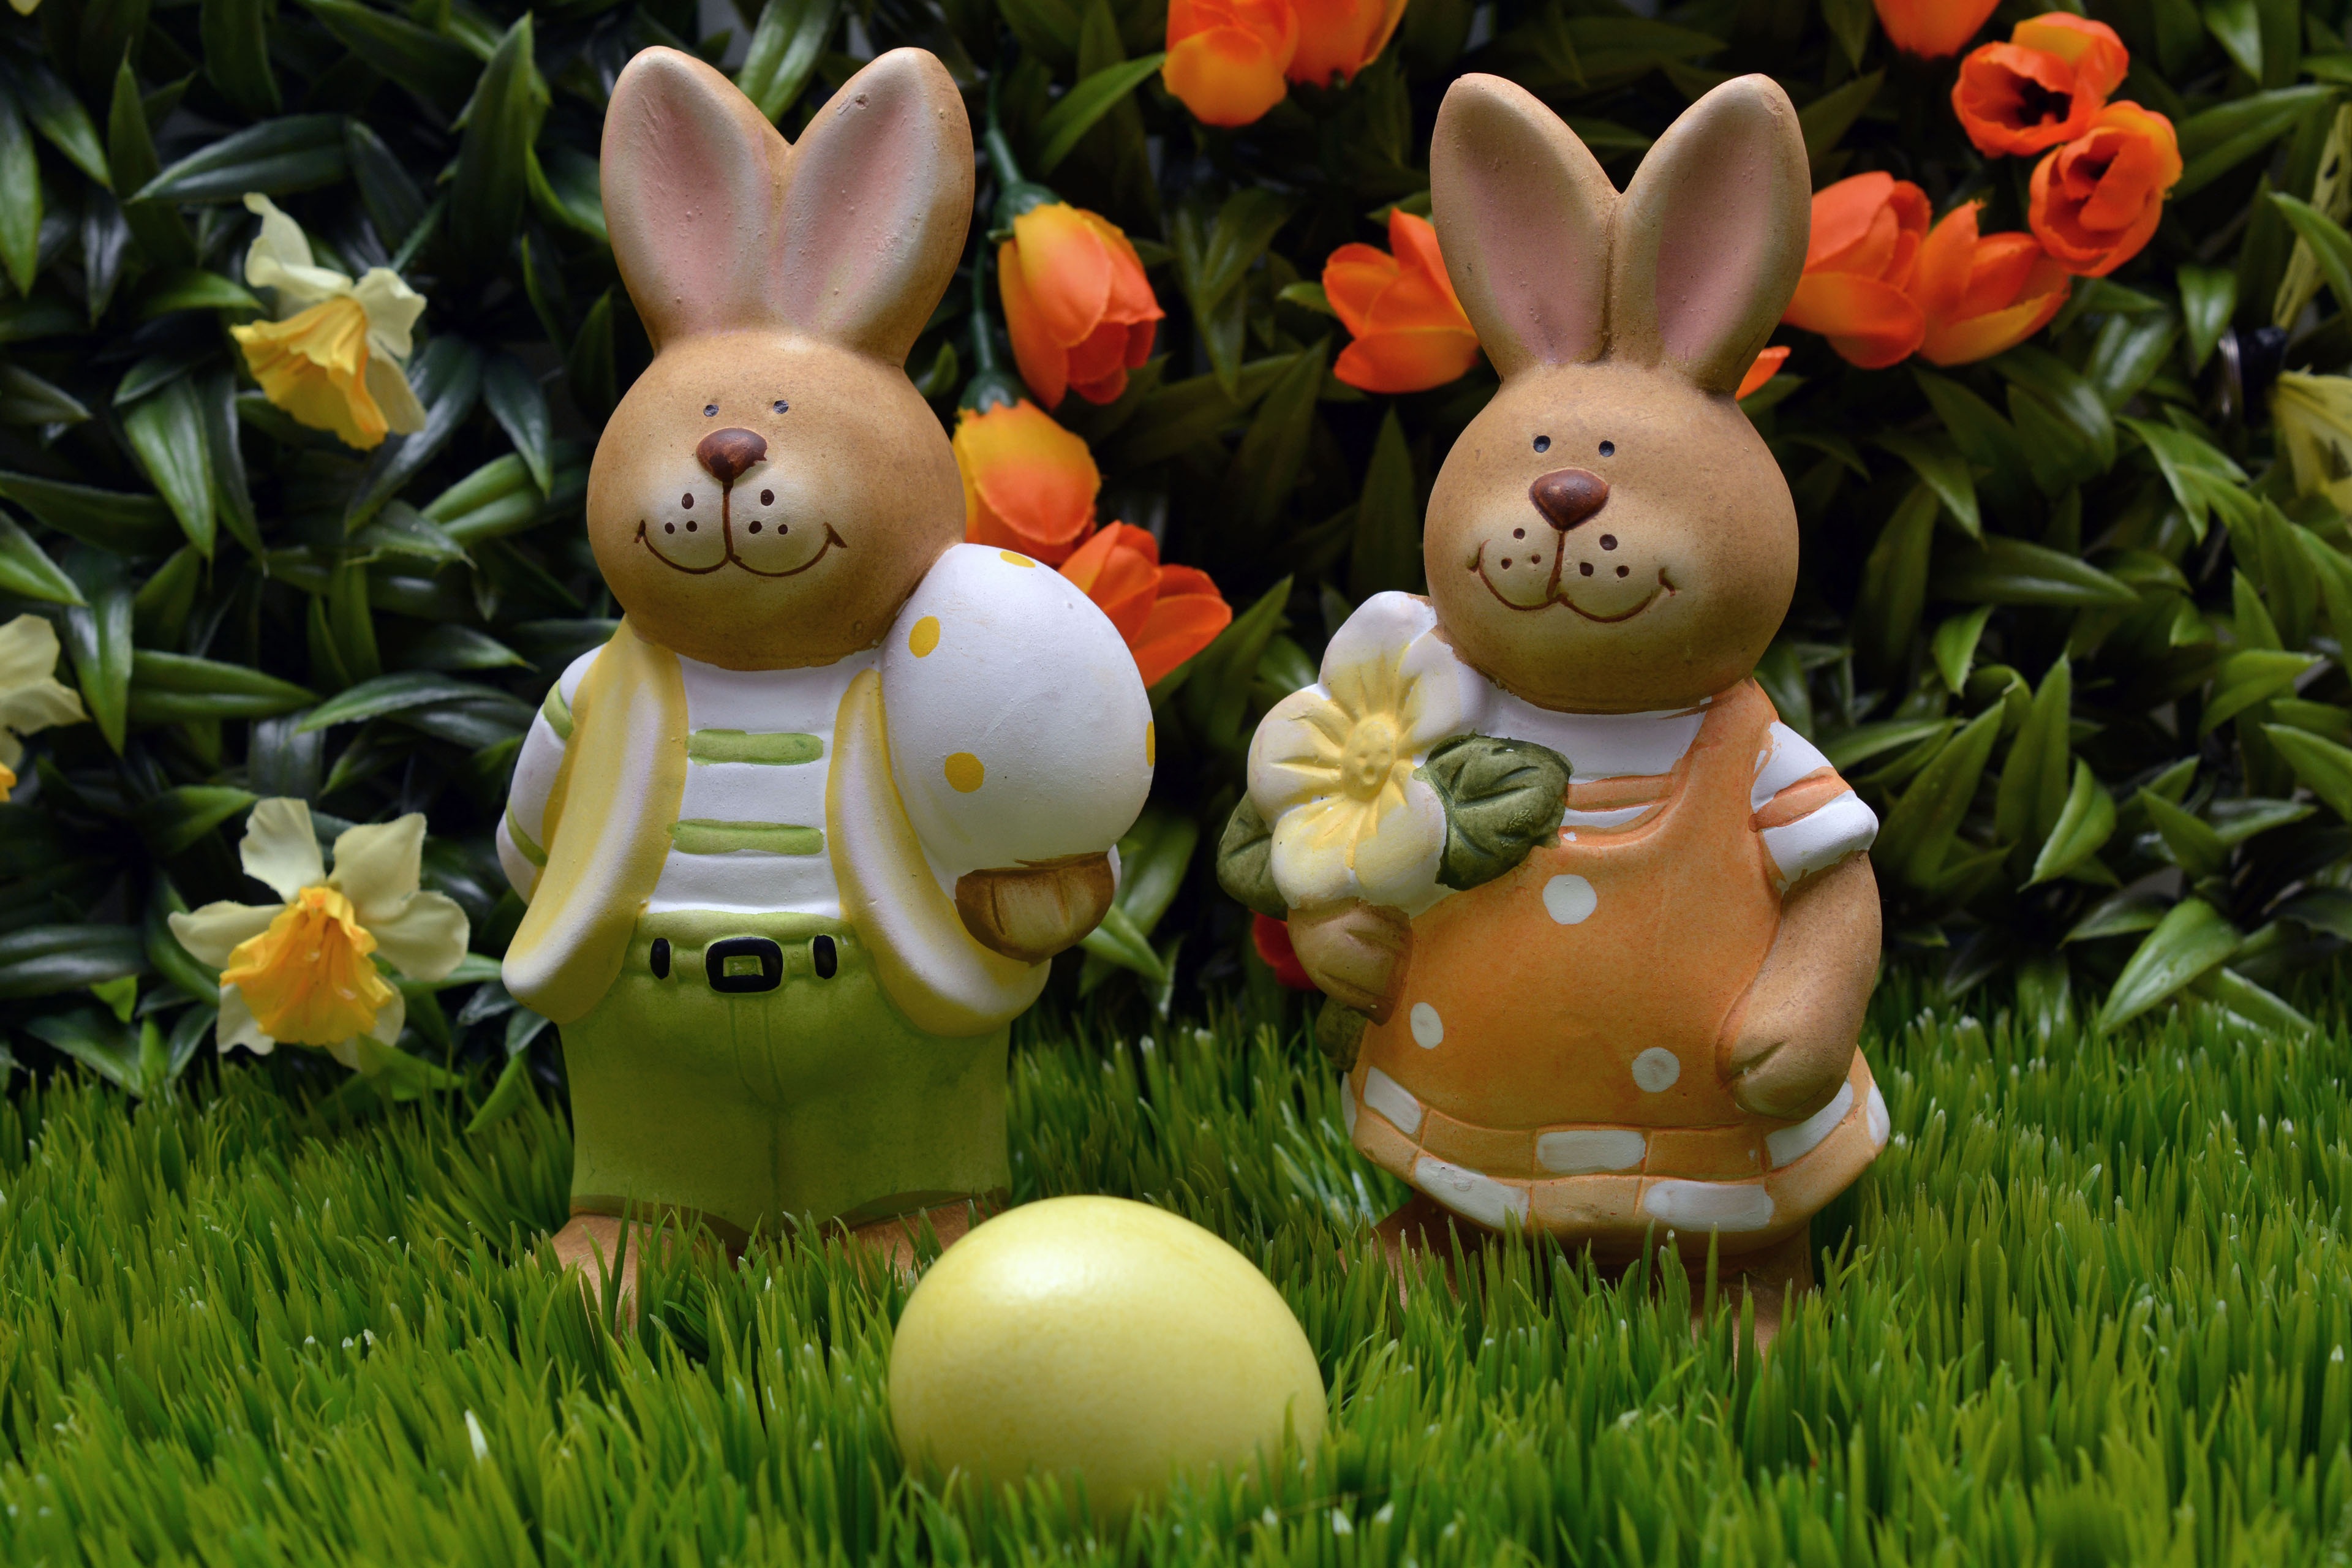
grass, lawn, flower, decoration, food, spring, yellow, toy, rabbit, egg, flowers, hare, easter, easter bunny, easter decoration, easter egg, happy easter, easter greetings, rabits and hares